Henry Gally Knight

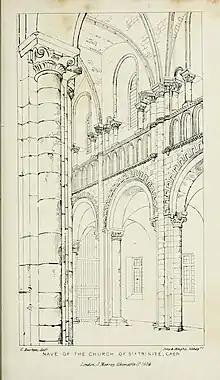
Nave of the Church of St. Trinité Caen, from "An architectural tour in Normandy"

Knight was the author of several Oriental tales, "Ilderim, a Syrian Tale" (1816), "Phrosyne, a Grecian Tale", and "Alashtar, an Arabian Tale" (1817).